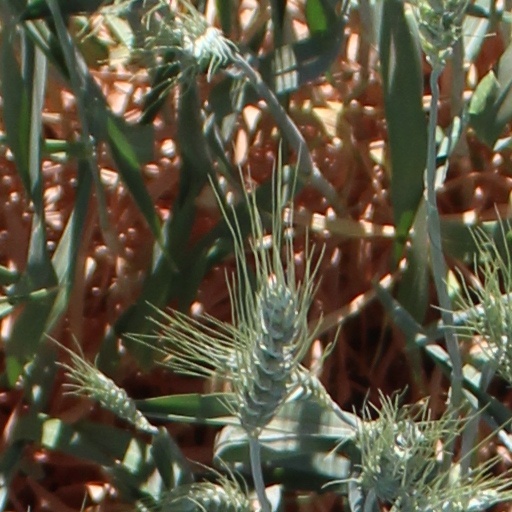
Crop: wheat